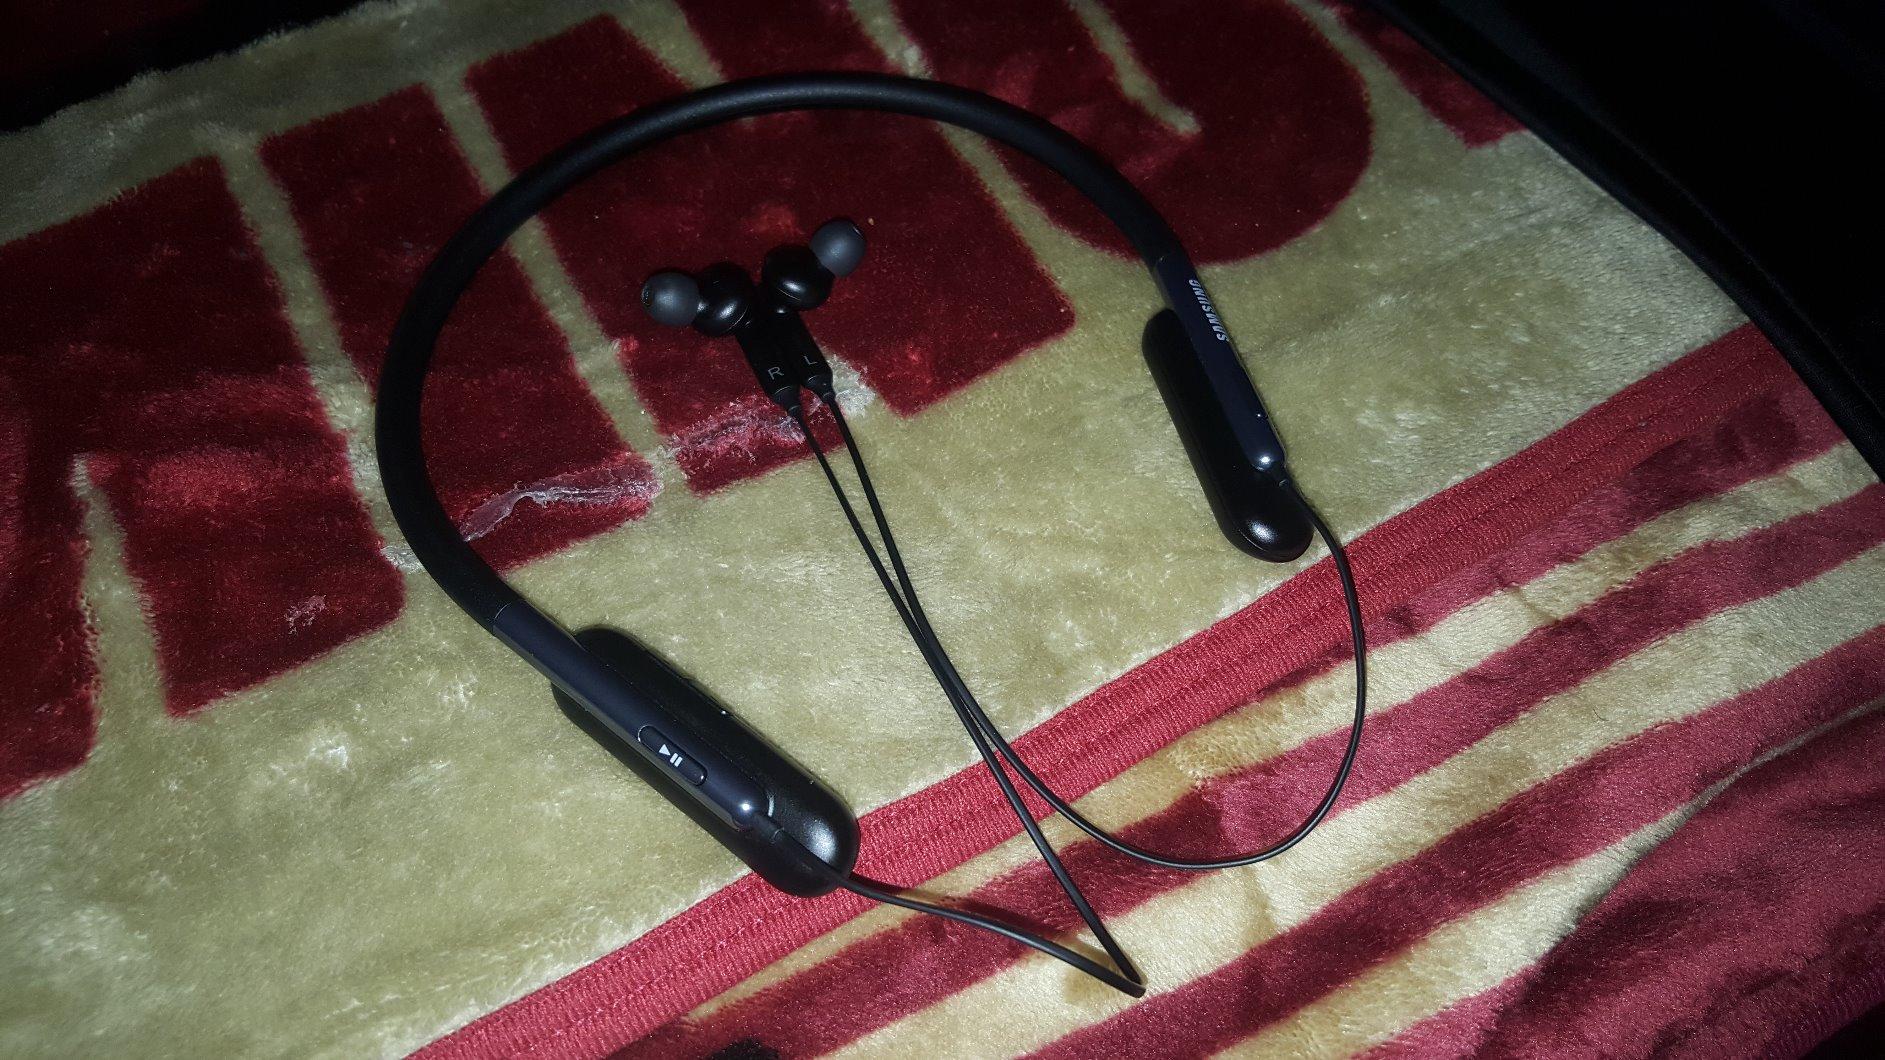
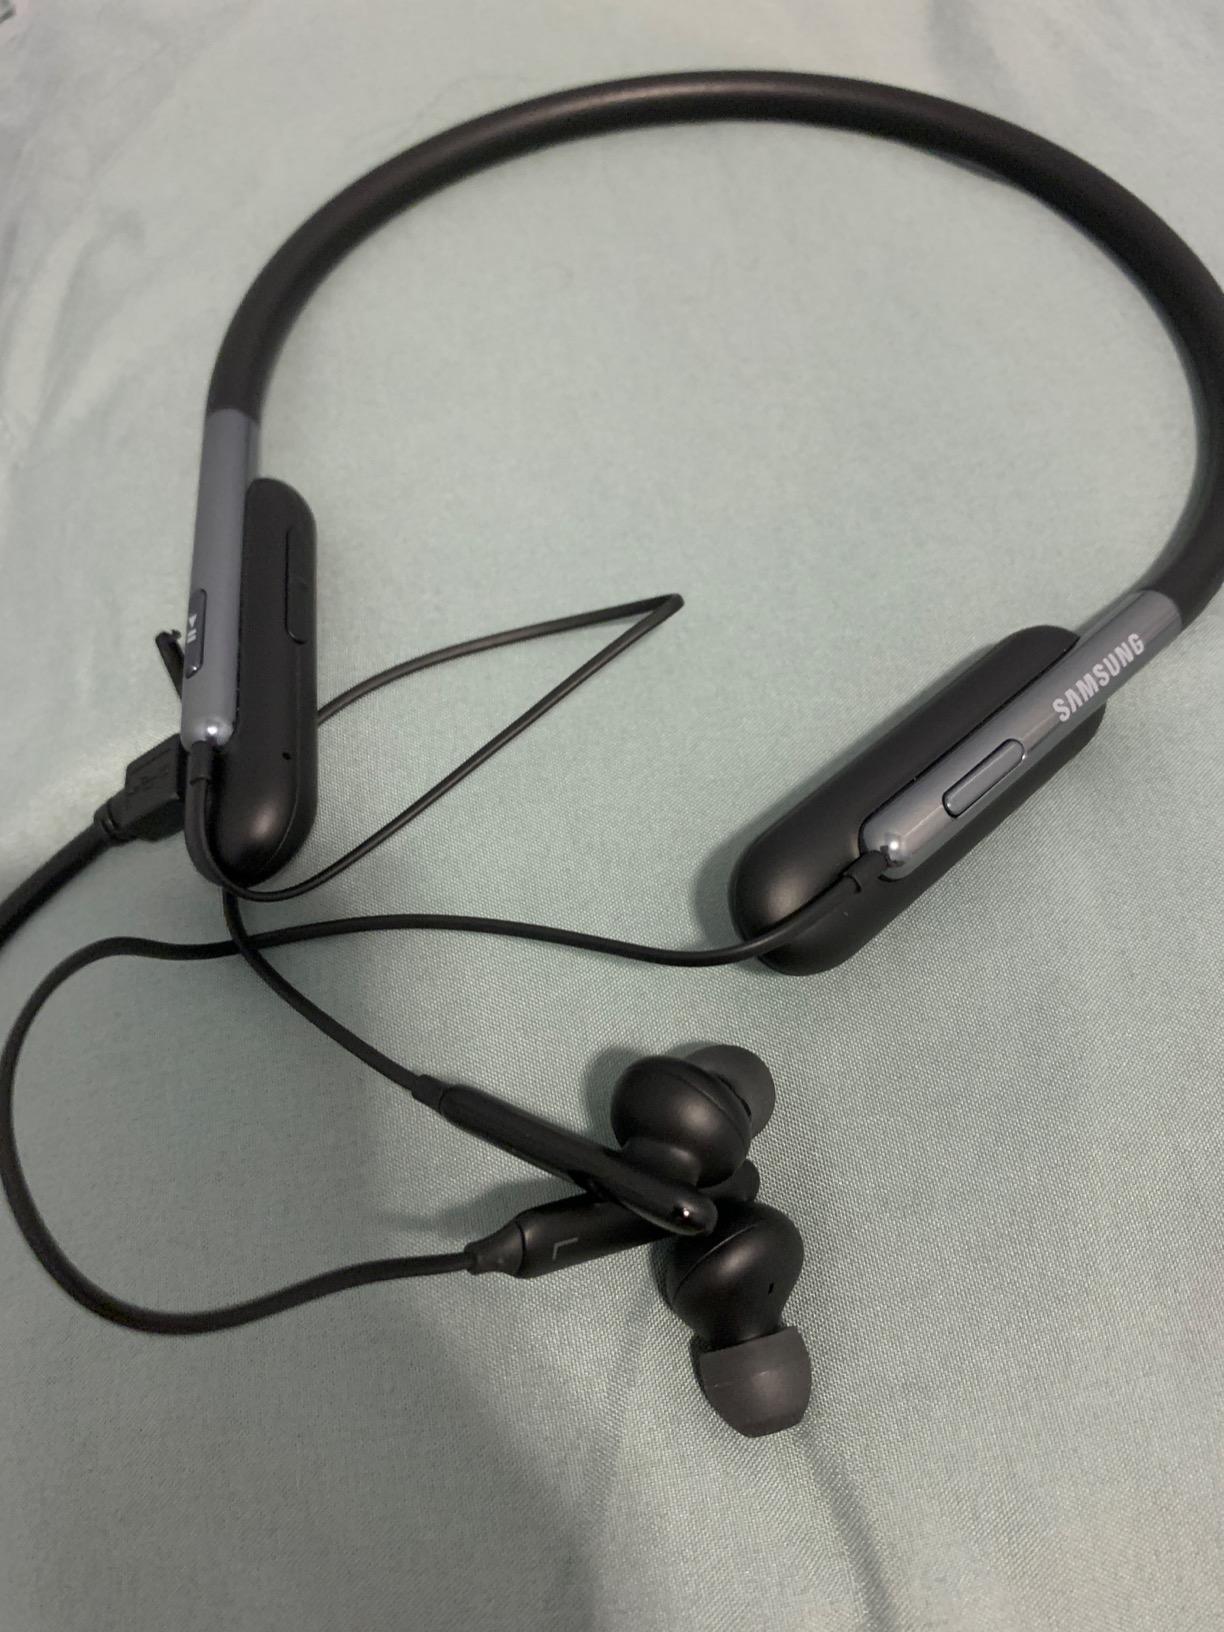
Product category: headphones
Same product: yes